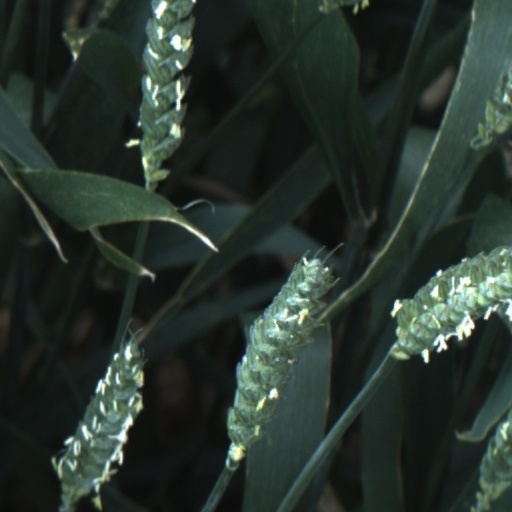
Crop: wheat